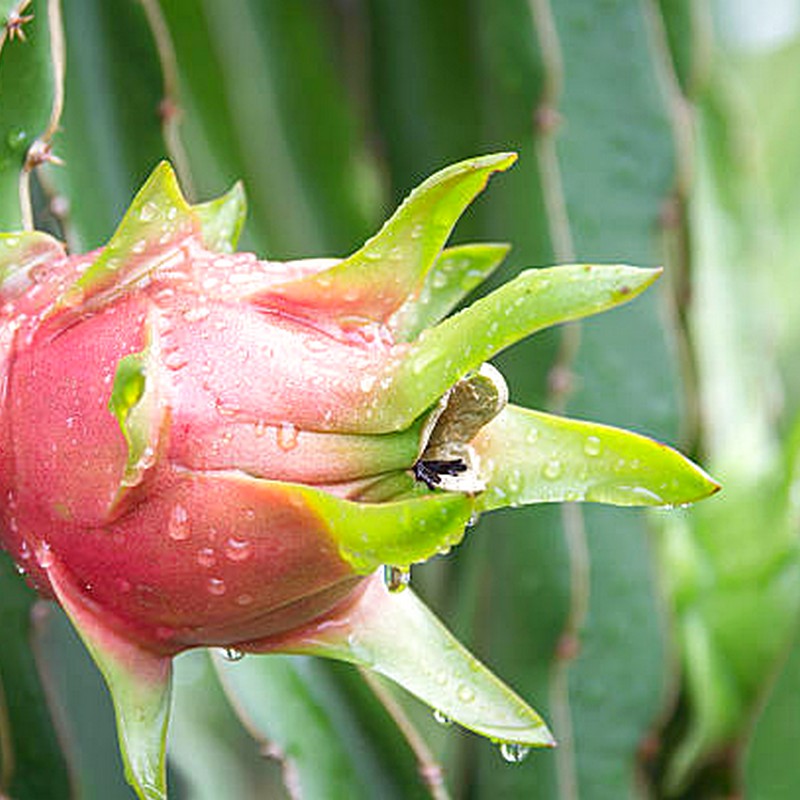
Label: Mature Dragon Fruit